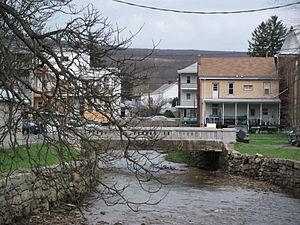
Tremont est un borough situé au sud-ouest du comté de Schuylkill, en Pennsylvanie, aux États-Unis. En 2010, il comptait une population de 1 752 habitants. Il est incorporé en 1866.